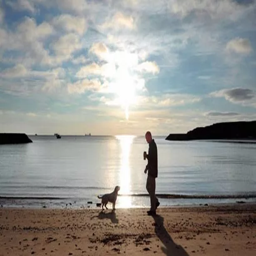
a man walking his dog yesterday